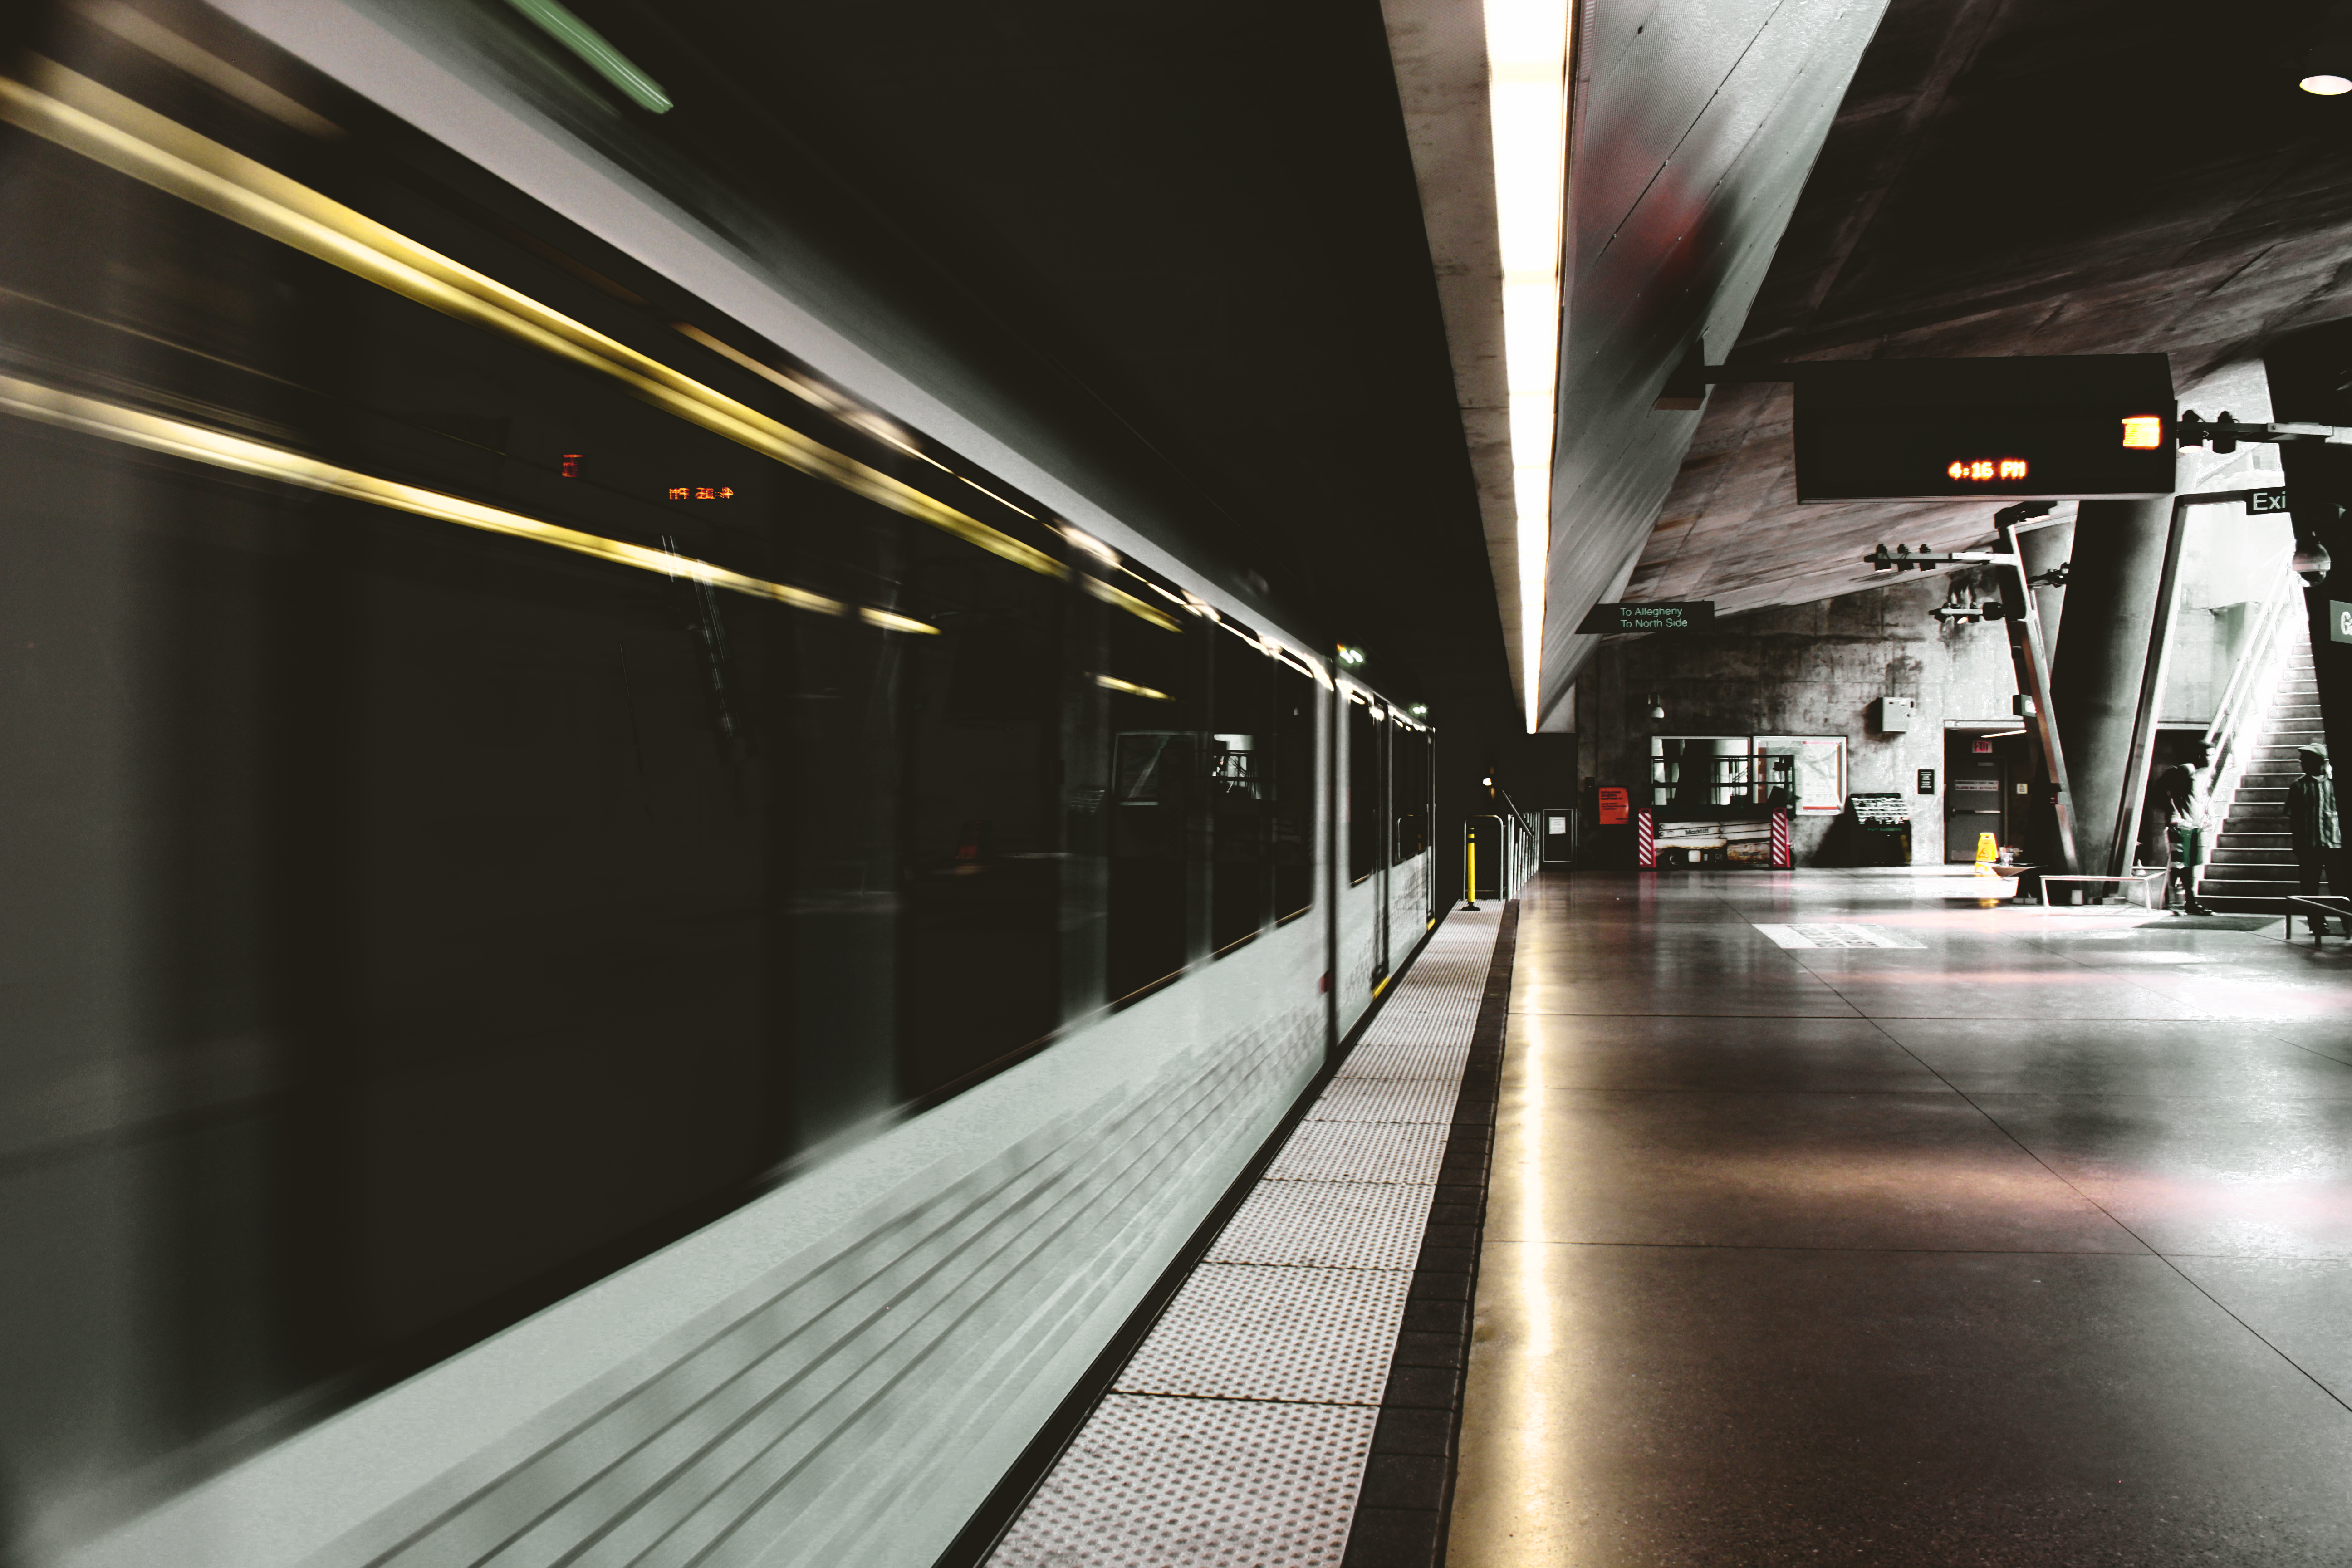
blur, technology, railway, street, tube, city, urban, train, tunnel, subway, motion, transport, reflection, vehicle, station, train station, speed, public transport, metro station, lights, fast, depth of field, rapid transit, transportation system, subway platform